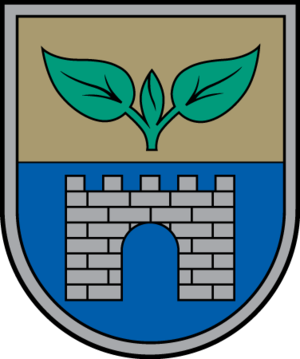
Salaspils est un novads de Lettonie, situé dans la région de Vidzeme. En 2009, sa population est de 22 810 habitants.